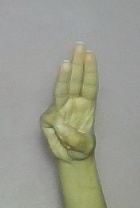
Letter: thaa